Mount Gulian

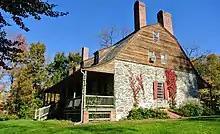
The Verplanck house replica

James Brown was born into slavery in Fredericktown, Maryland in 1793, and escaped via the Underground Railroad to New York City, where found work as a waiter at the Verplanck's mansion on Wall St. A story handed down in the Verplanck family relates that a dinner guest recognized Brown as an escaped slave, and notified the owner in Maryland. According to William E. Verplanck, "This made necessary the redemption of James." The master was paid off and Brown was hired by the Verplancks as a coachman in Manhattan. He learned to read and write, most likely taught by Mary Anna Verplanck, eldest daughter of Daniel C. Verplanck. Brown was employed as the master gardener at Mount Gulian from 1826 to 1864. In September 1826, he returned to Maryland and purchased his wife's freedom with money he had saved while working up north. Around 1826 James Brown began to keep a detailed journal of everyday life, one of the very few journals of daily life as experienced by a black person anywhere in the North.